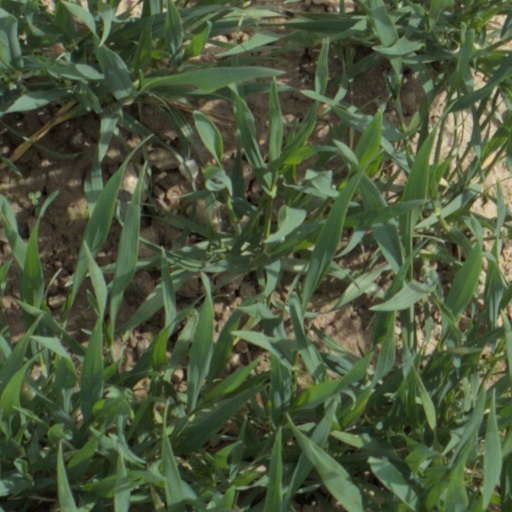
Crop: wheat